Joseph Watson, 1st Baron Manton

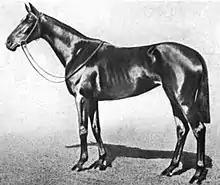
"Love-in-Idleness", Watson's winner of the 1921 Oaks. A portrait of the horse was painted by Lynwood Palmer

At the start of the First World War, Watson's industrial and organisational expertise was used to assist the government in the establishment and operation of national munitions factories, most notably at the First National Shell Filling Factory at Barnbow, Leeds.